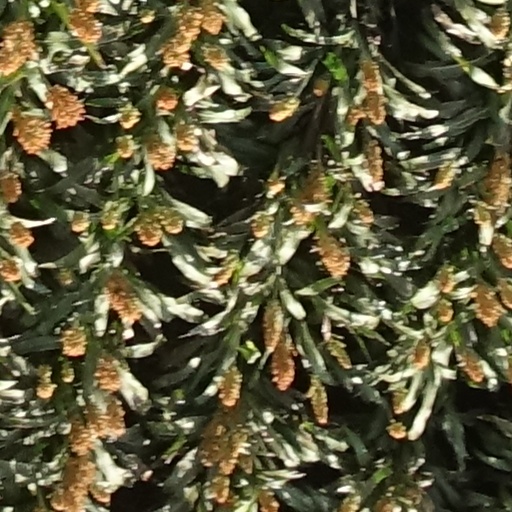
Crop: sorghum